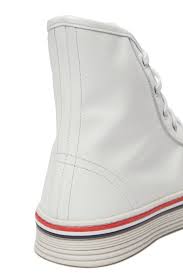
Label: Sneaker